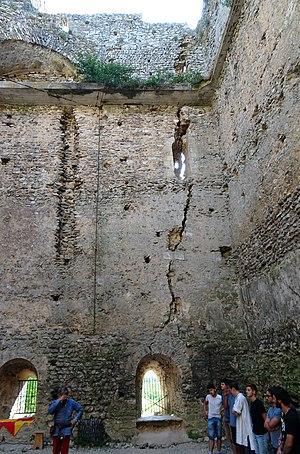
Donjon de Montbazon.
Le site castral de Montbazon est un ensemble d'aménagements fortifiés situés sur la commune française de Montbazon dans le département d'Indre-et-Loire et la région Centre-Val de Loire.